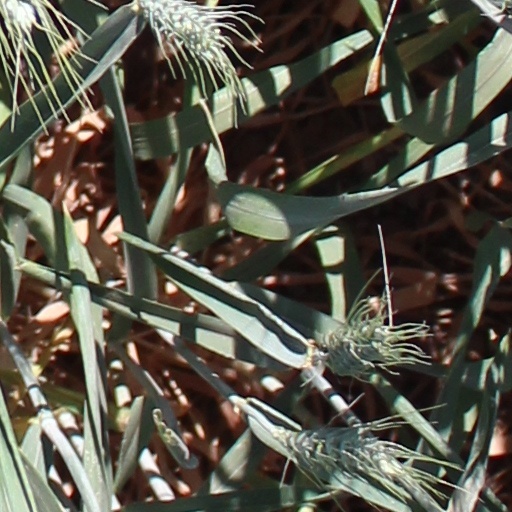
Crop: wheat